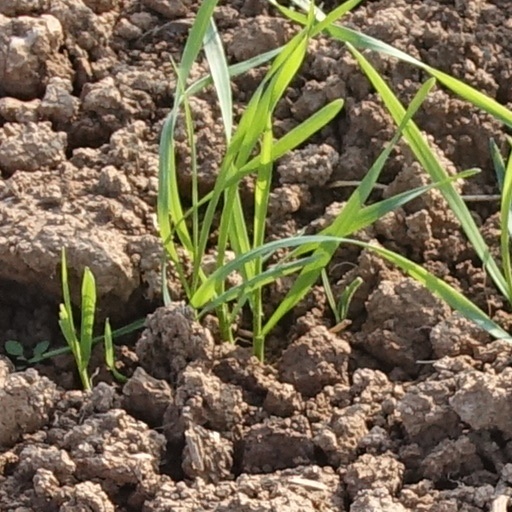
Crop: wheat